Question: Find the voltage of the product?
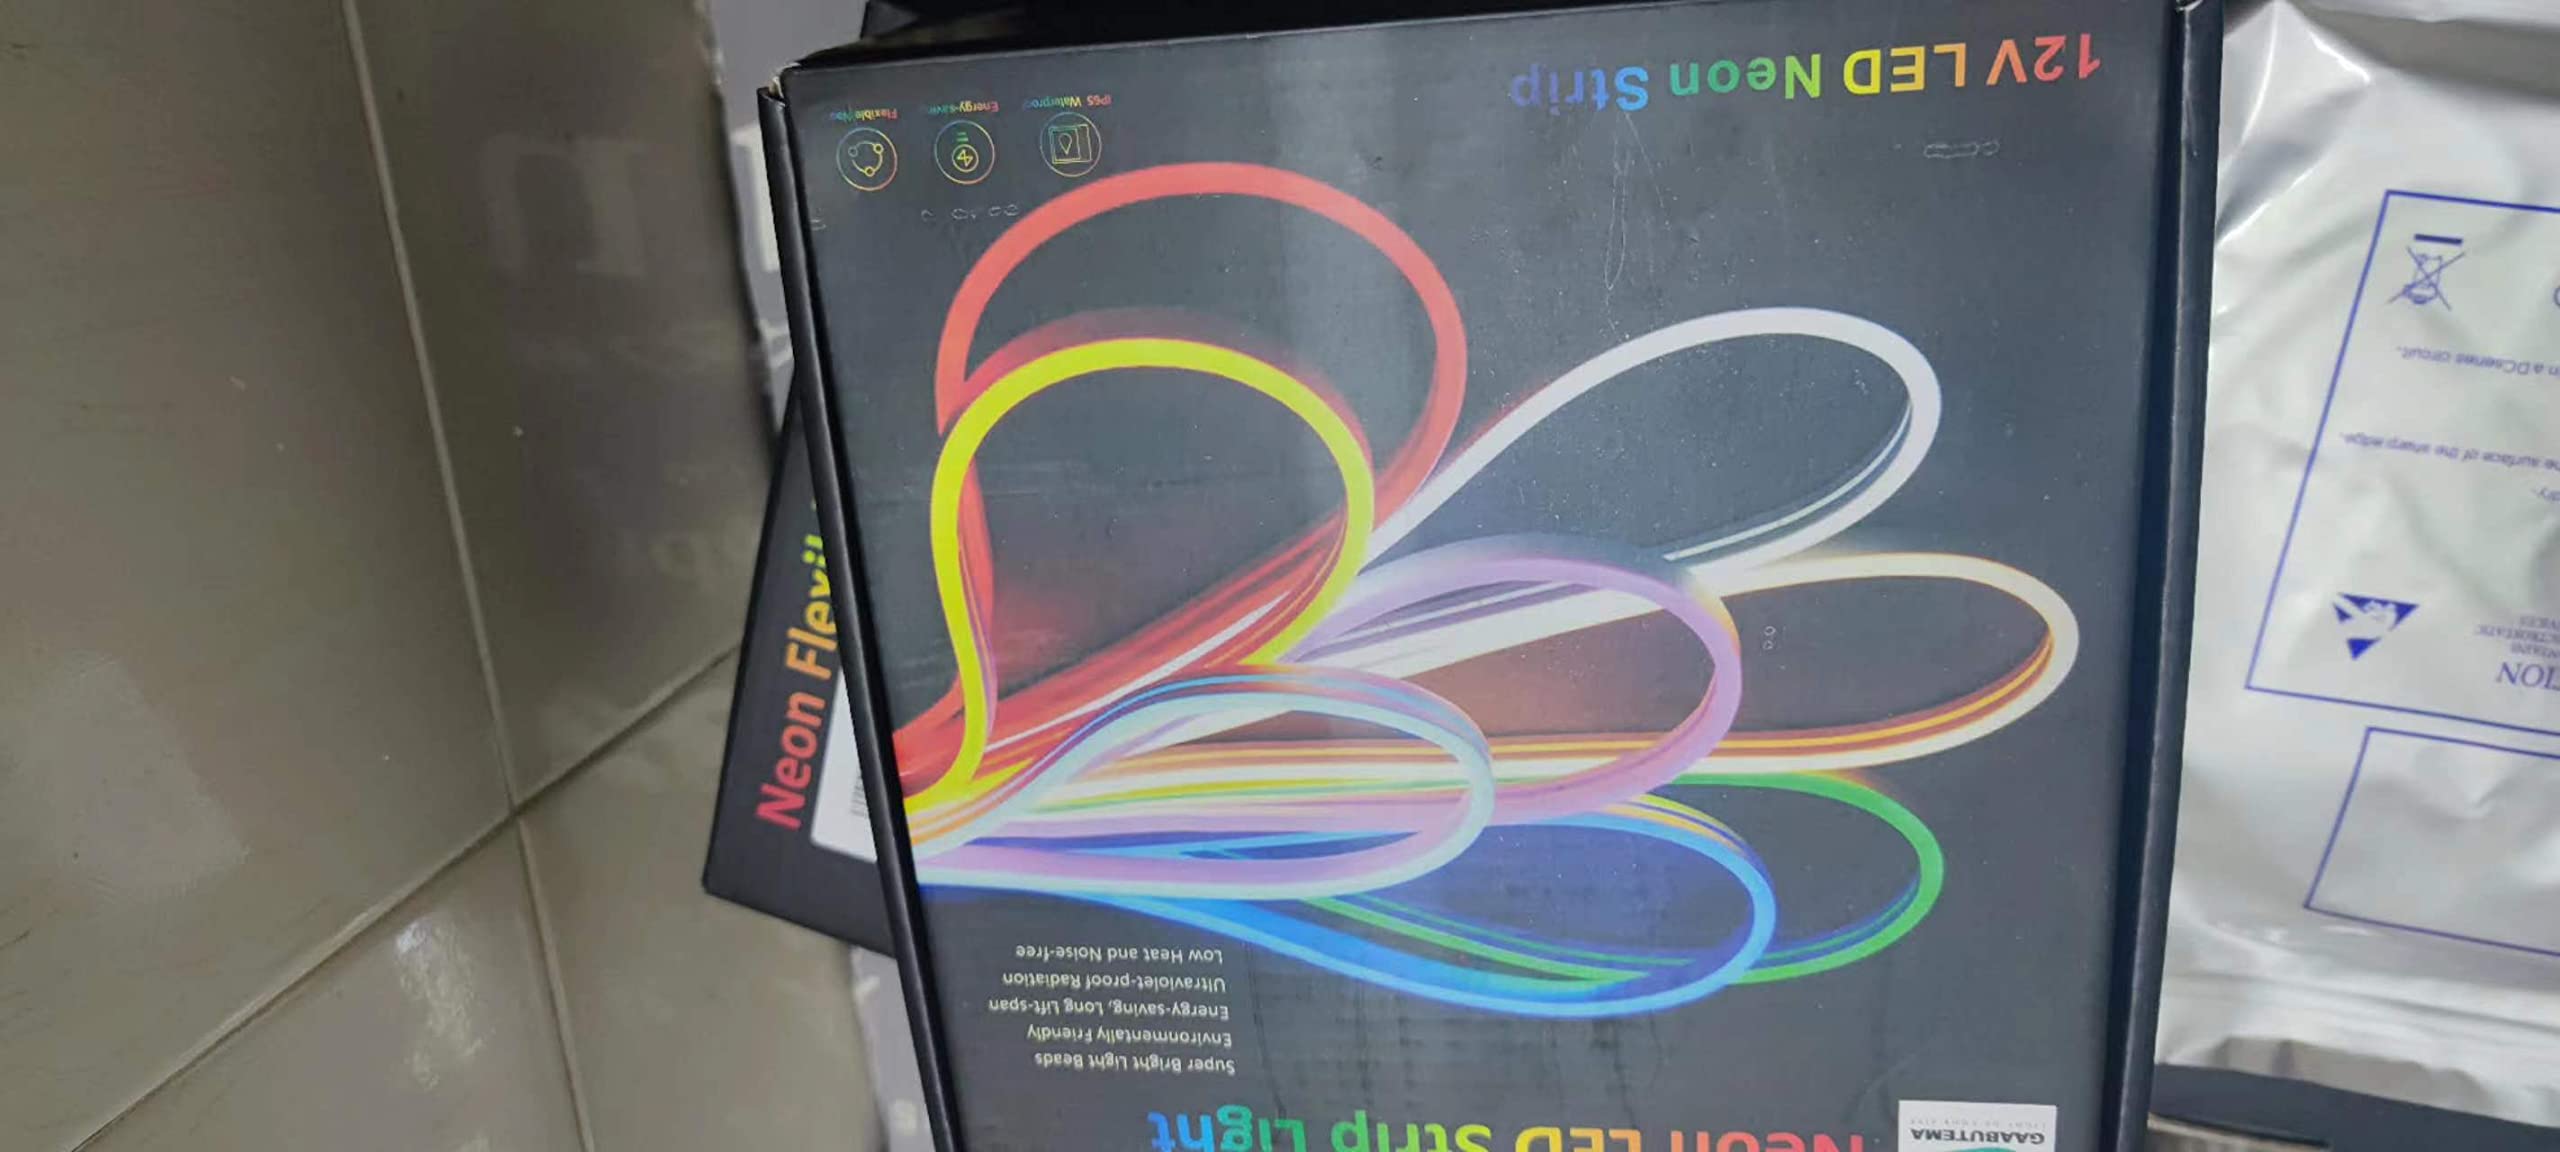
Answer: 12.0 volt